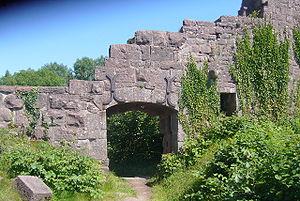
Le château de Frankenbourg est un château fort médiéval en ruine situé sur le sommet de la montagne du Schlossberg, entre les villages de Neubois et de La Vancelle, dans le sud du Bas-Rhin. Le château a vraisemblablement été construit sur un site plus ancien, comme en témoignent la présence d'un mur protohistorique et des traces d'un peuplement celtique et romain.